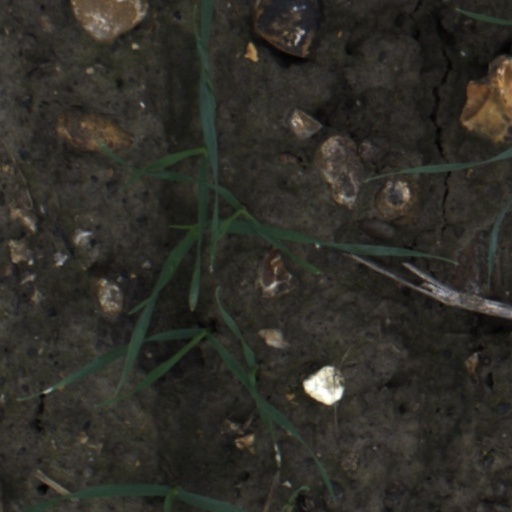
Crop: wheat